Religious responses to the problem of evil

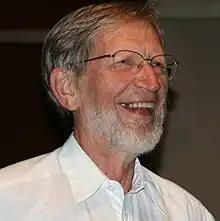

Jürgen Moltmann, René Girard, Pope John Paul II, Marilyn McCord Adams, and James Cone all have versions of the traditional Christological approach to the problem of evil. John Paul and Adams speak of the "horrors" of existence becoming "secure points of identification with the crucified God." Moltmann says Jesus' suffering was so profound it changed God, just as profound suffering changes the humans who endure it. René Girard's "unique claim is that Christ's death has once-and-for-all unmasked the cycle of violence and victimization that has existed 'since the foundation of the world.'" Black theologian James Cone says that, through Jesus' immersion in human suffering, God's identity is found among those who suffer.